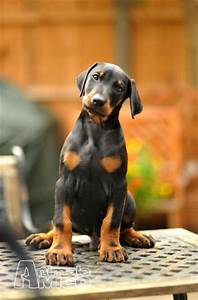
Label: cane